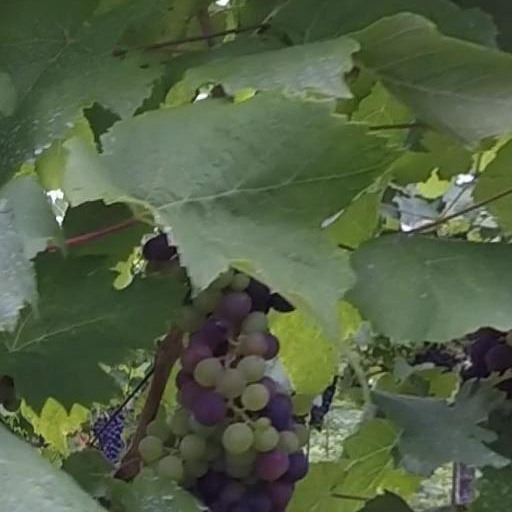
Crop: grape